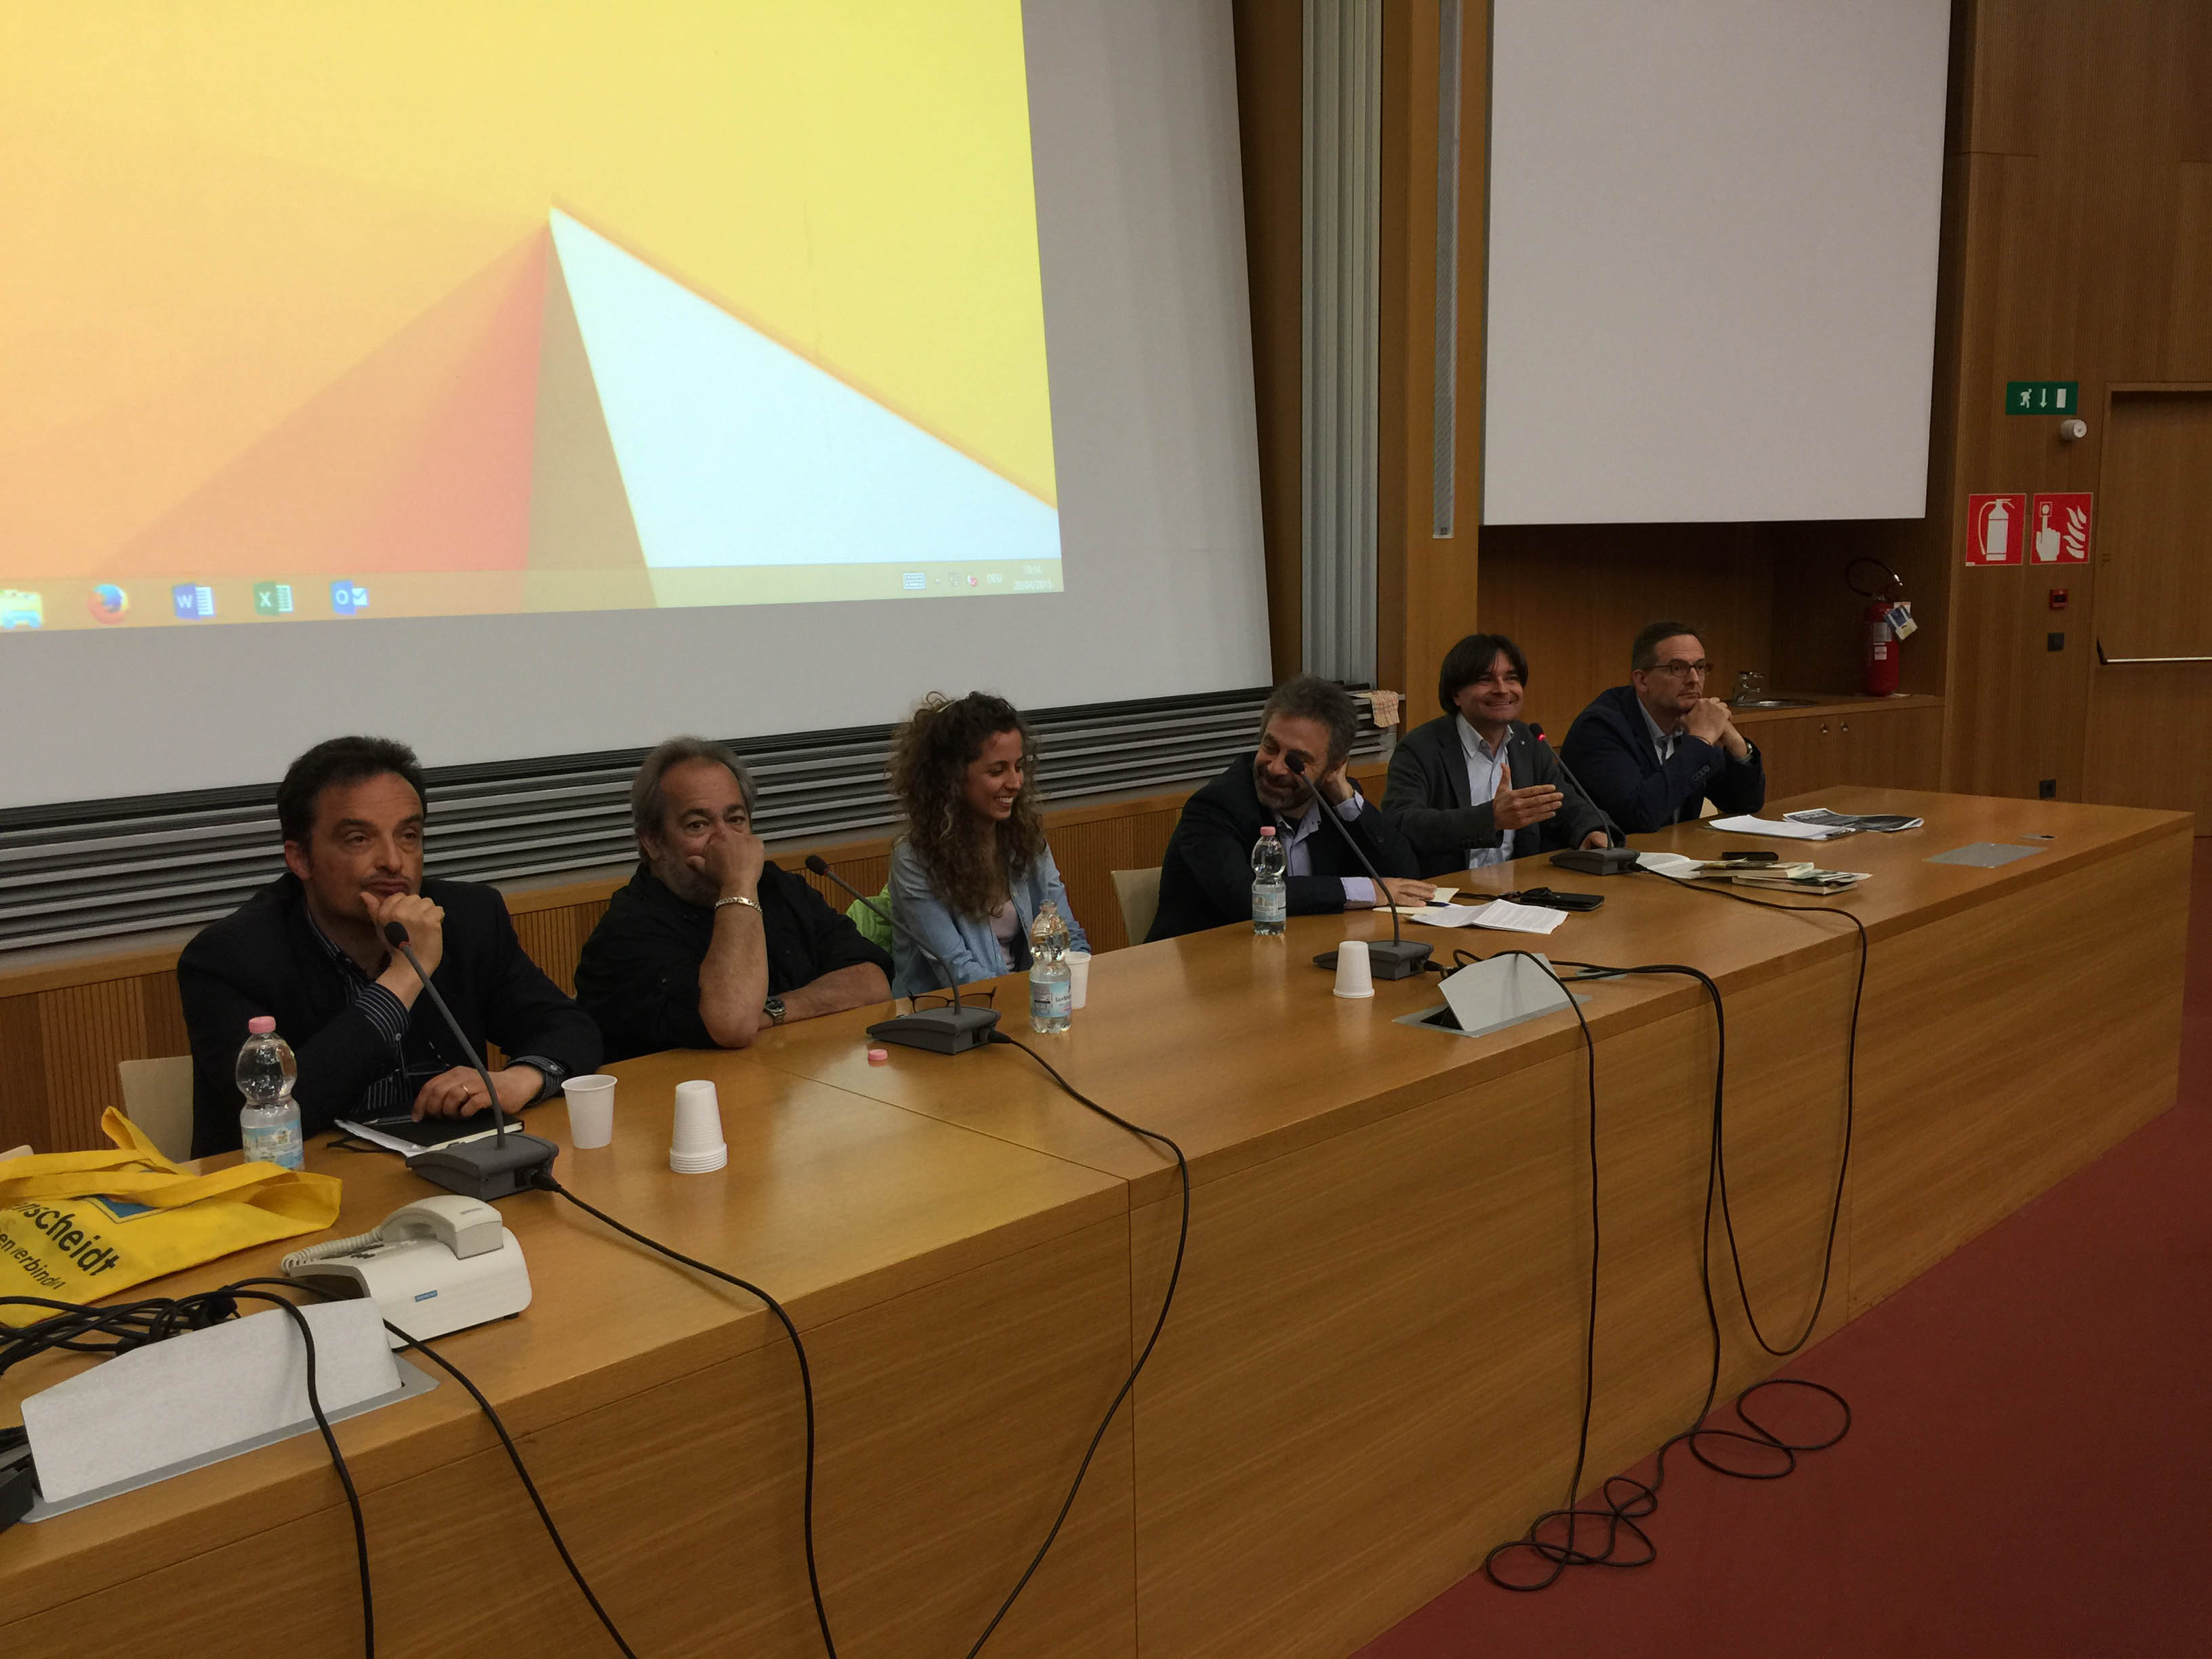
meeting, convention, seminar, academic conference